I Still See You (film)

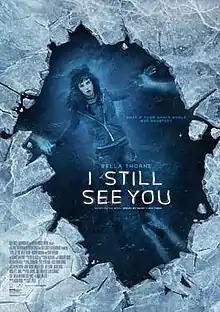
Theatrical release poster

I Still See You is a 2018 American supernatural mystery thriller film, directed by Scott Speer, from a screenplay by Jason Fuchs and based on the novel "Break My Heart 1000 Times" by Daniel Waters. It stars Bella Thorne, Richard Harmon and Dermot Mulroney.